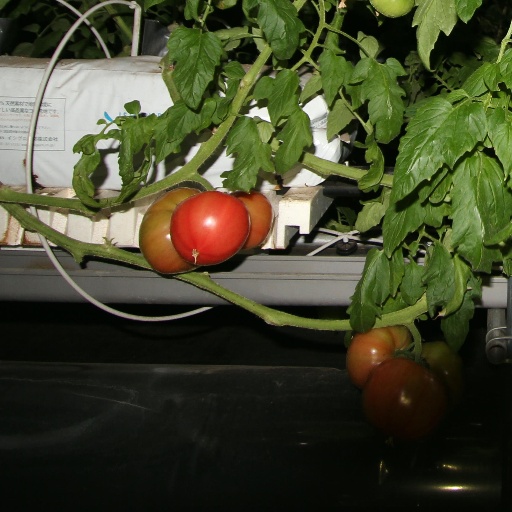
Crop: tomato